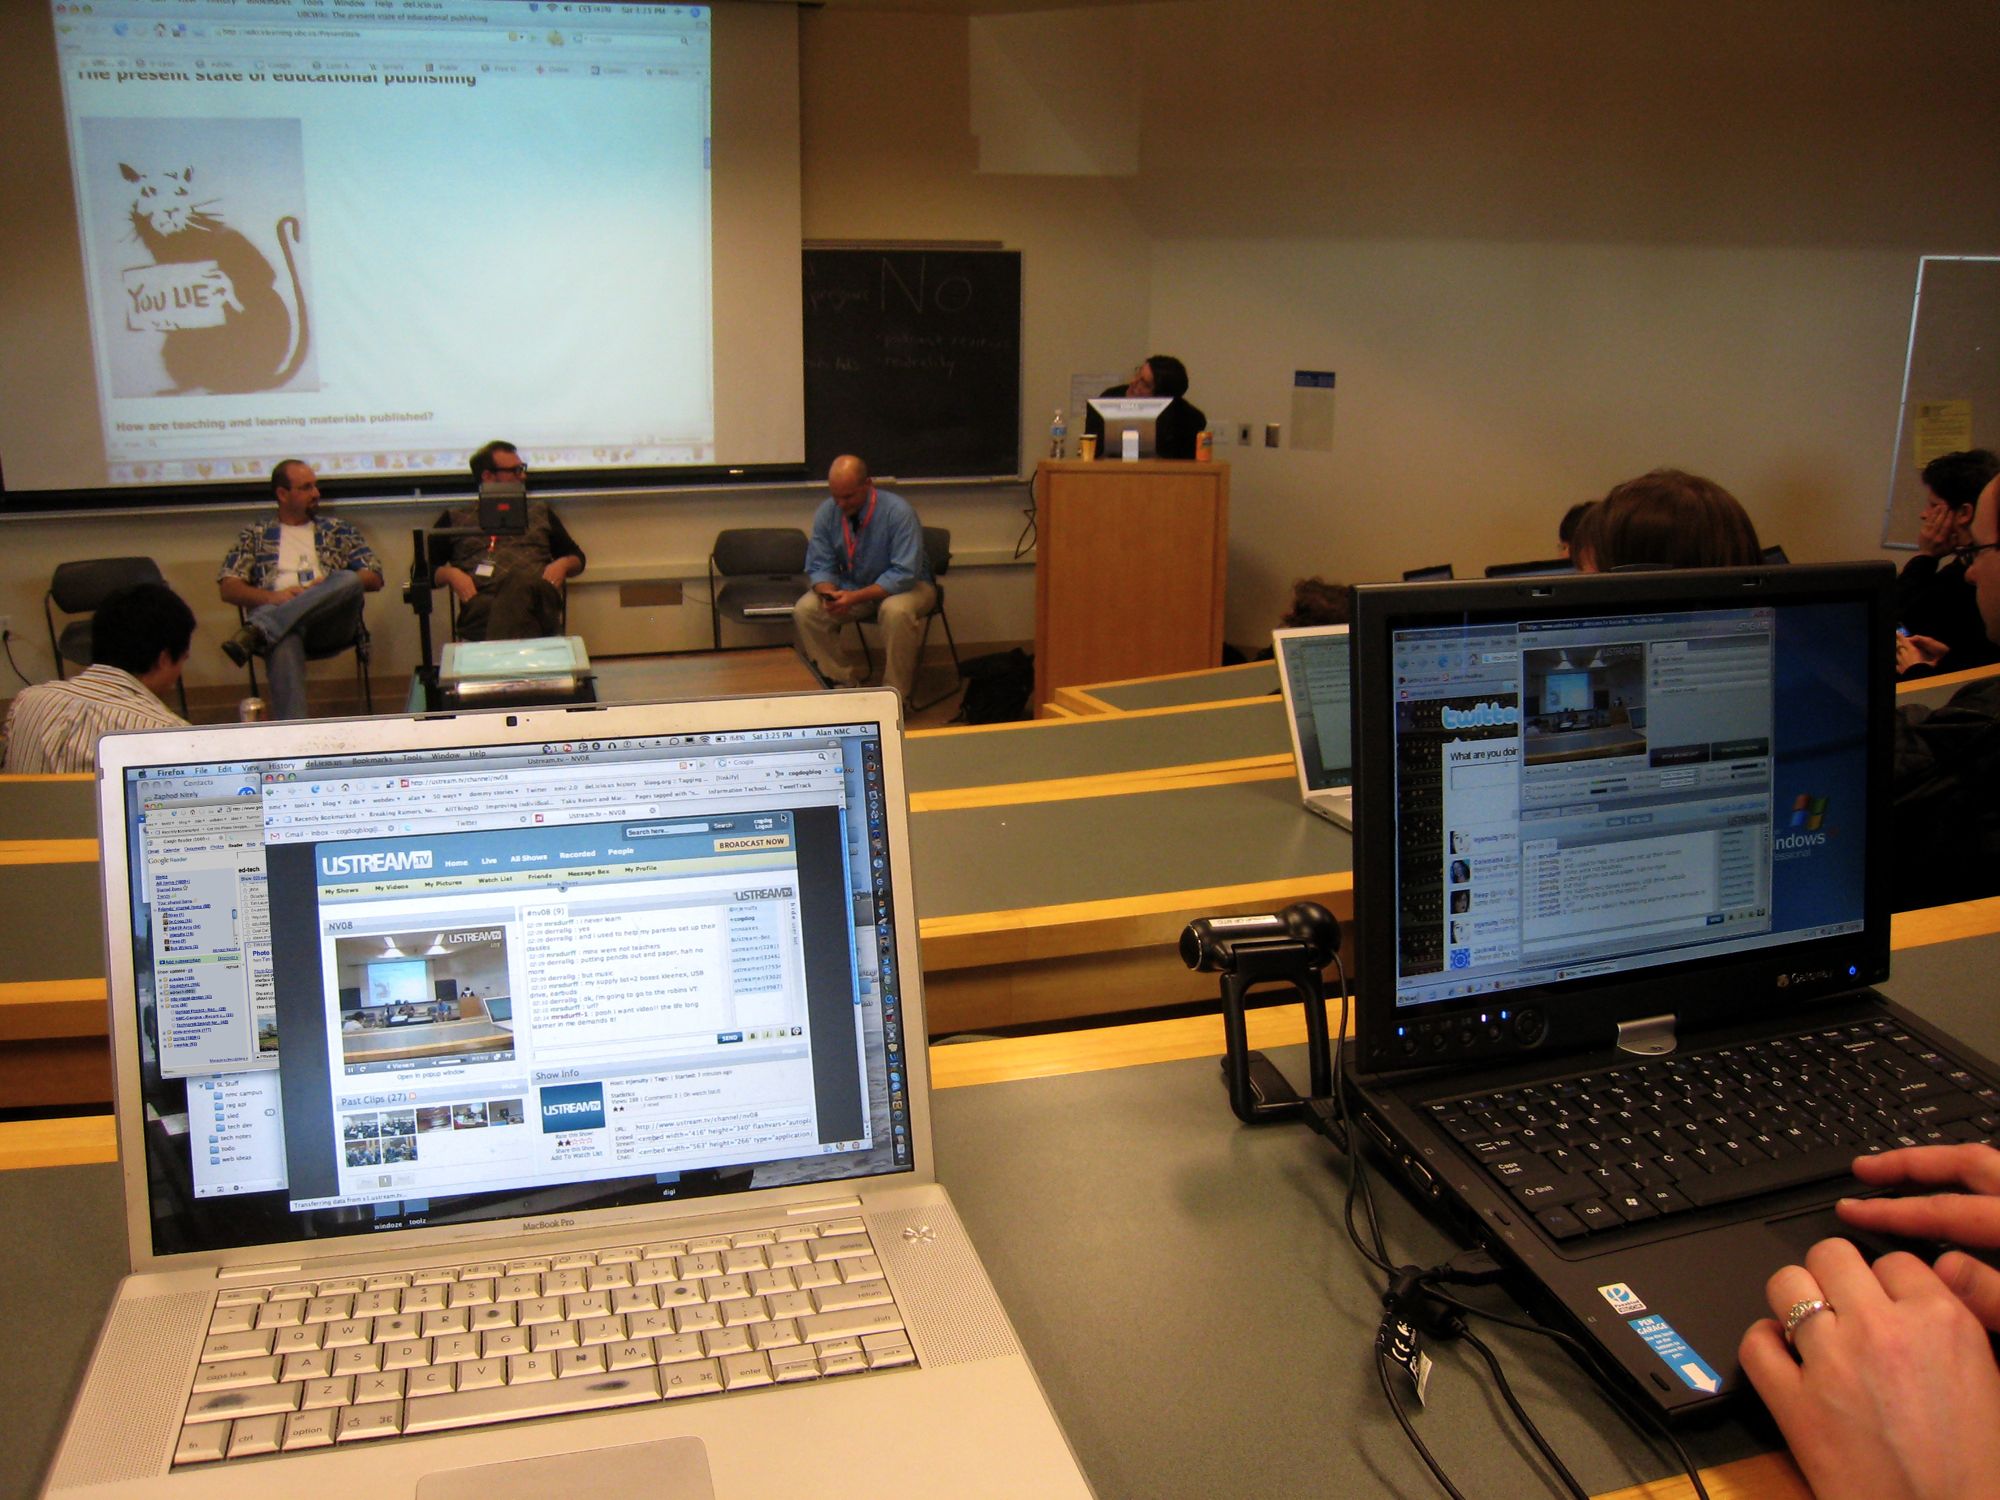
technology, learning, northernvoice, nv08, personal computer, academic conference, computer program